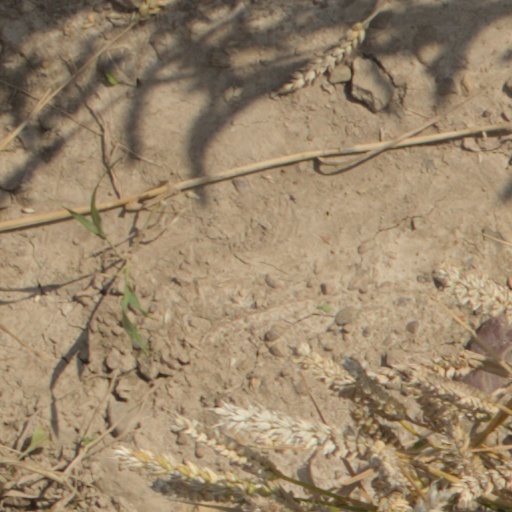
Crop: wheat